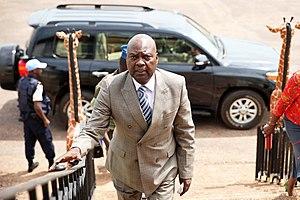
Le Premier ministre Simplice Mathieu Sarandji à Bangui, Centrafrique, avril 2016. (VOA/ Freeman Sipila)
Simplice Mathieu Sarandji, né le 4 avril 1955 à Baoro, est un homme d'État centrafricain, Premier ministre du 2 avril 2016 au 23 février 2019.